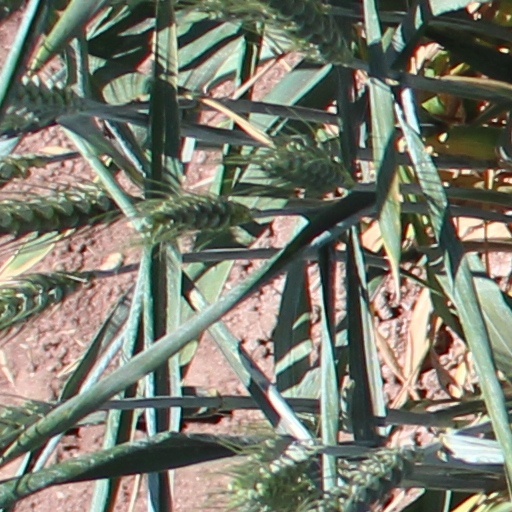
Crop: wheat